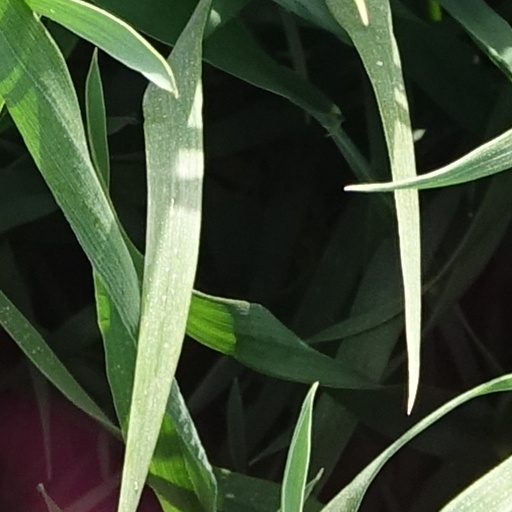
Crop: wheat